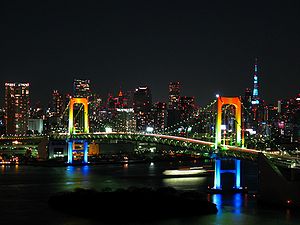
Regnbuebroen
Regnbuebroen i natbelysning.
Regnbuebroen er en hængebro over den nordlige del af Tokyobugten mellem Shibaura og Odaiba i Minato i Tokyo.